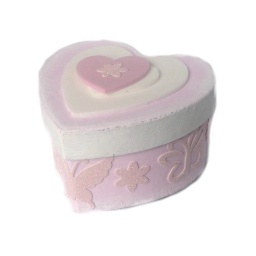
cute little paper mache heart box hand decorated by Soo in candy pastel pink...looks good enough to eat!